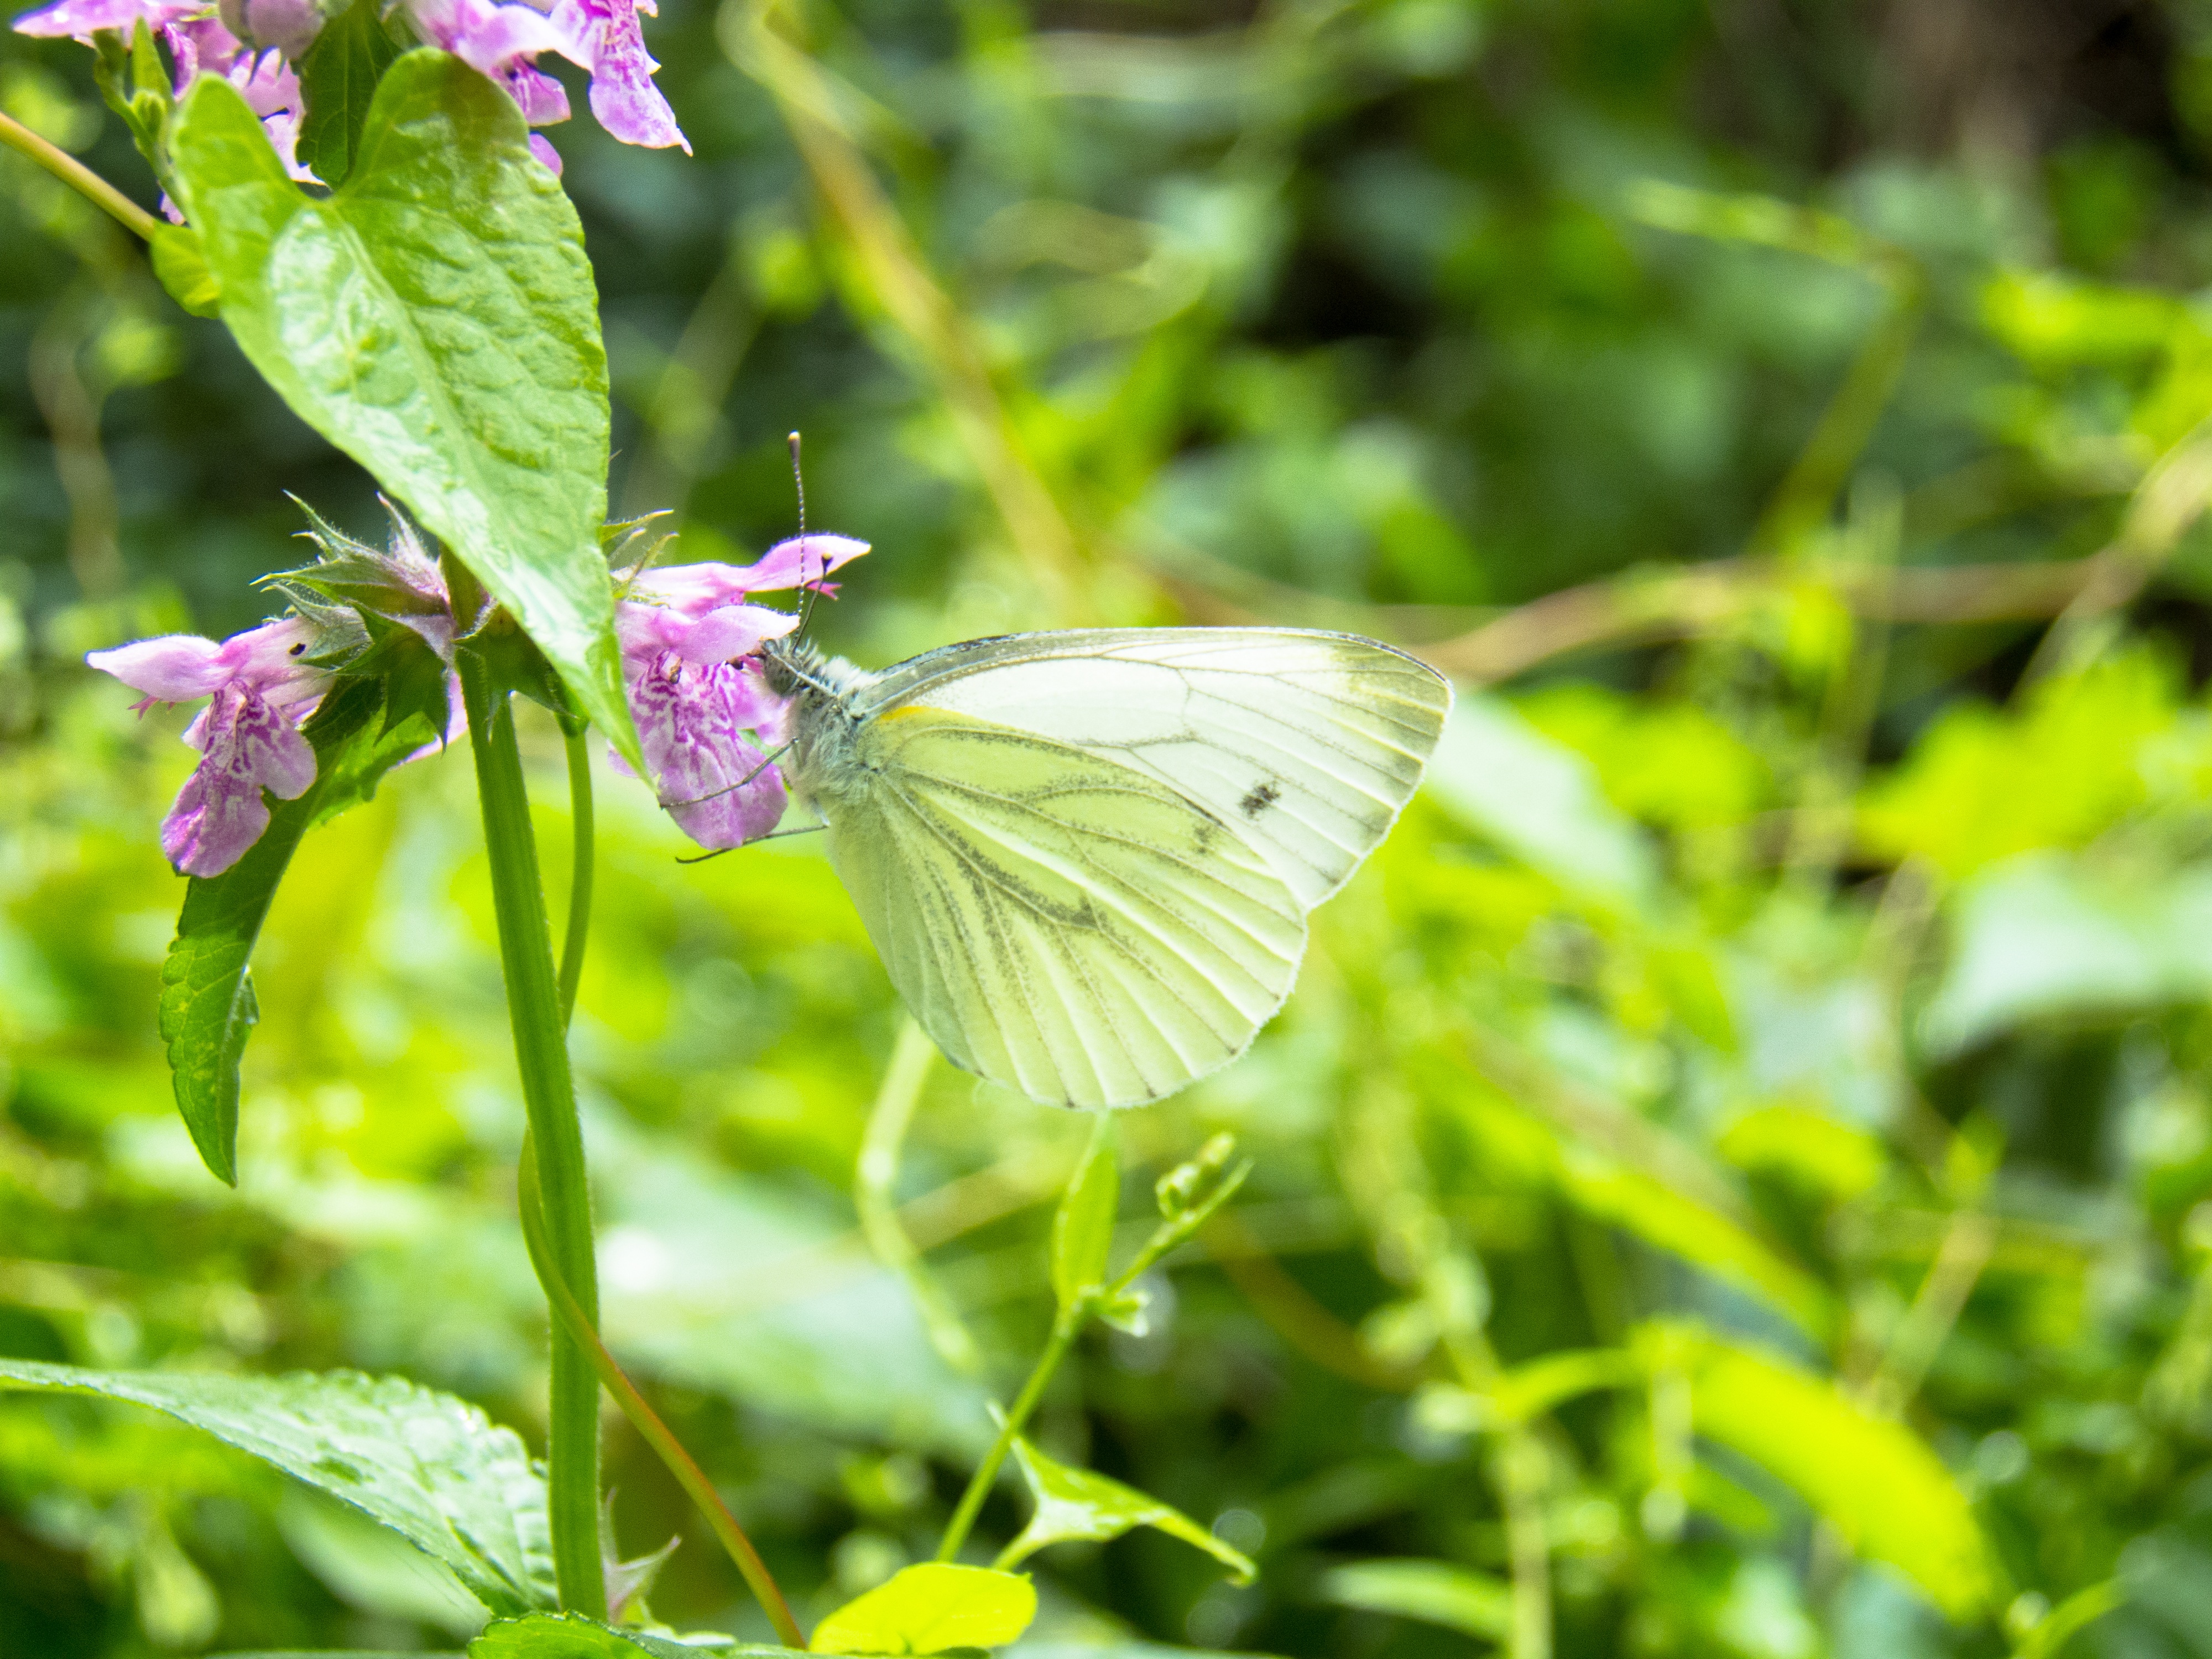
nature, plant, meadow, leaf, flower, summer, foliage, green, insect, macro, botany, butterfly, closeup, flora, fauna, invertebrate, wildflower, flowers, sunny, wings, nectar, pieridae, macro photography, pollinator, moths and butterflies, lycaenid